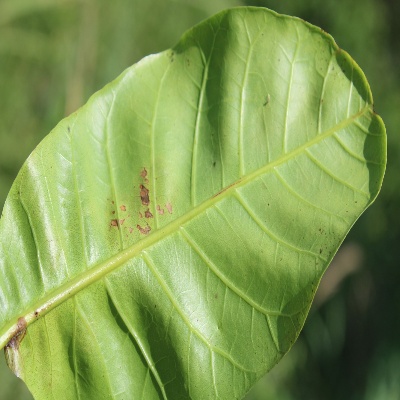
Crop: Cashew
Condition: anthracnose